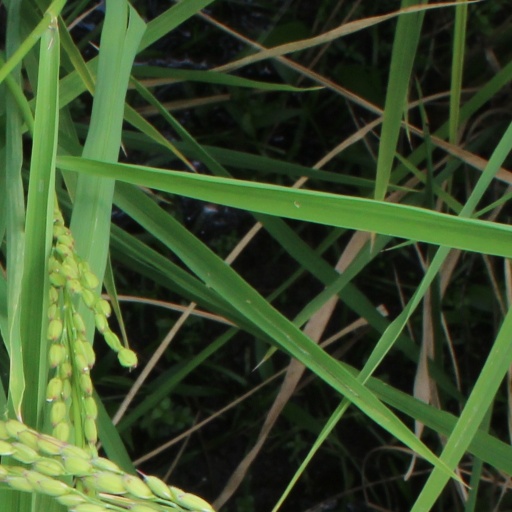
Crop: rice